Slavery in Canada

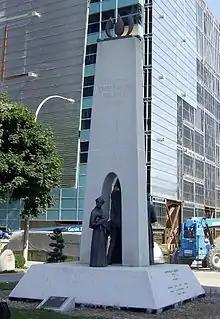
"International Underground Railroad Memorial" in Windsor, Ontario

While many black people who arrived in Nova Scotia during the American Revolution were free, others were not. Some blacks arrived in Nova Scotia as the property of white American Loyalists. In 1772, prior to the American Revolution, Britain outlawed the slave trade in the British Isles followed by the "Knight v. Wedderburn" decision in Scotland in 1778. This decision, in turn, influenced the colony of Nova Scotia. In 1788, abolitionist James Drummond MacGregor from Pictou published the first anti-slavery literature in Canada and began purchasing slaves' freedom and chastising his colleagues in the Presbyterian church who owned slaves. Historian Alan Wilson describes the document as "a landmark on the road to personal freedom in province and country". Historian Robin Winks writes it is "the sharpest attack to come from a Canadian pen even into the 1840s; he had also brought about a public debate which soon reached the courts". (Abolitionist lawyer Benjamin Kent was buried in Halifax in 1788.) In 1790 John Burbidge freed his slaves. Led by Richard John Uniacke, in 1787, 1789 and again on 11 January 1808 the Nova Scotian legislature refused to legalize slavery. Two chief justices, Thomas Andrew Lumisden Strange (1790–1796) and Sampson Salter Blowers (1797–1832), were instrumental in freeing slaves from their owners in Nova Scotia. They were held in high regard in the colony. Justice Alexander Croke (1801–1815) also impounded American slave ships during this time period (the most famous being the Liverpool Packet). During the war, Nova Scotian Sir William Winniett served as a crew on board HMS Tonnant in the effort to free slaves from America. (As the Governor of the Gold Coast, Winniett would later also work to end the slave trade in Western Africa.) By the end of the War of 1812 and the arrival of the Black Refugees, there were few slaves left in Nova Scotia. (The Slave Trade Act 1807 outlawed the slave trade in the British Empire and the Slavery Abolition Act 1833 outlawed slavery altogether.)